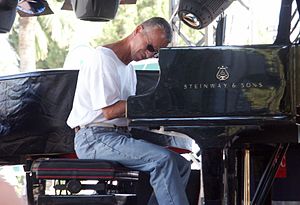
Steinway & Sons / Affilierede / Pianister
Steinway Artist Keith Jarrett[88] ved et Steinway-flygel.
Steinway & Sons, også kendt som Steinway, er en amerikansk-tysk flygel- og klavervirksomhed, grundlagt 5. marts 1853 på Manhattan i New York City af tyskeren Heinrich Engelhard Steinweg. Steinways ansatte var hovedsageligt tyske immigranter. Virksomhedens vækst førte til etablering af en fabrik i Queens og en fabrik i Hamborg. Fabrikken i Queens leverer til Amerika, og fabrikken i Hamborg leverer til resten af verden.